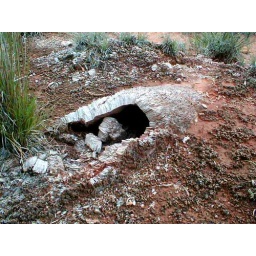
the ground was full of holes created by layers of gypsum that had collapsed. they looked like big rock flowerpots.